Jungle Love (Family Guy)

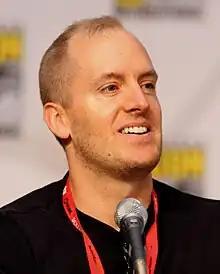
Future showrunner Mark Hentemann wrote the episode. He also provided the voice for Opie in this episode.

The episode was written by future showrunner Mark Hentemann and was directed by Peter Shin and Seth Kearsley. It featured special guest appearances from Ralph Garman, Lisa Wilhoit, Danny Smith, and Nicole Sullivan. It also featured guest appearances by Adam West, playing himself as the eponymous Mayor Adam West, and Carrie Fisher in her first appearance as Angela, Peter's boss.